Supermarket

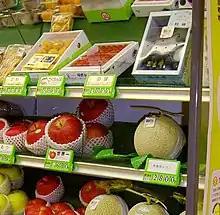
Fruit on display in a supermarket in Japan

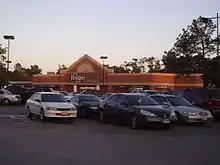
A Kroger store, Kroger of the Villages, in Hedwig Village, Texas (Greater Houston)

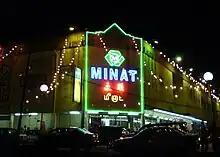
Exterior of a supermarket in Kulim, Kedah, Malaysia

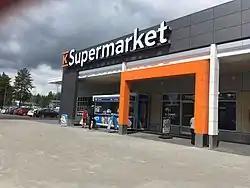
K-Supermarket in Tarmola, Porvoo, Finland

Most merchandise is already packaged when it arrives at the supermarket. Packages are placed on shelves, arranged in aisles and sections according to type of item. Some items, such as fresh produce, are stored in bins. Those requiring an intact cold chain are in temperature-controlled display cases.